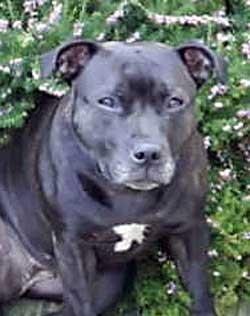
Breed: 203-n000015-Staffordshire_bullterrier